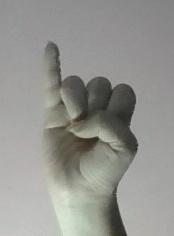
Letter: meem